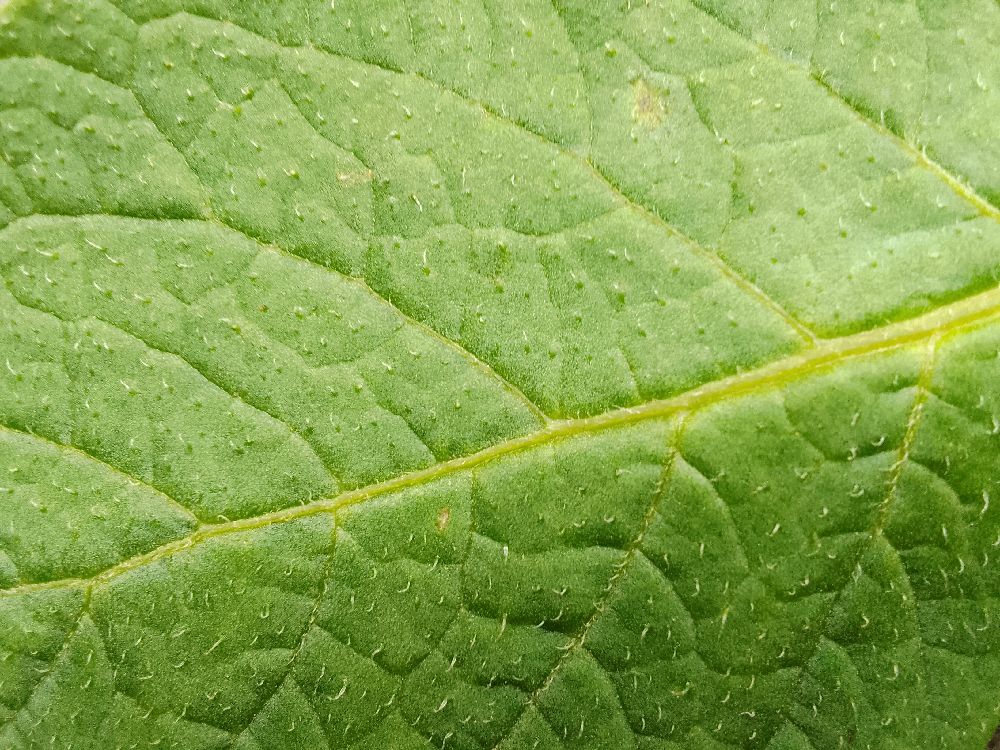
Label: Healthy